Michael Brougham, 5th Baron Brougham and Vaux

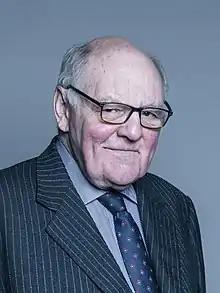
Official portrait, 2018

Michael John Brougham, 5th Baron Brougham and Vaux (2 August 1938 – 27 August 2023), was a British peer and a member of the House of Lords from 1968 until his death.